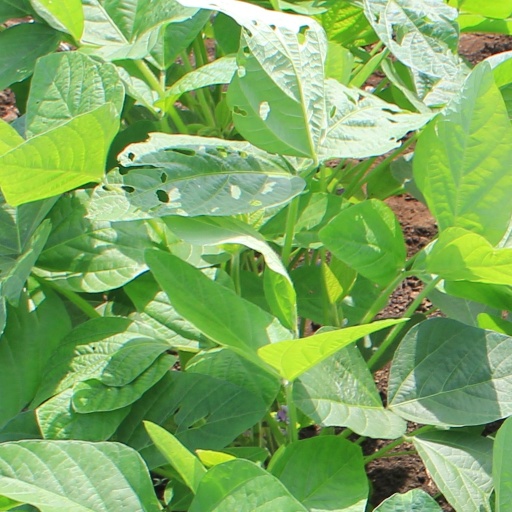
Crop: soybean